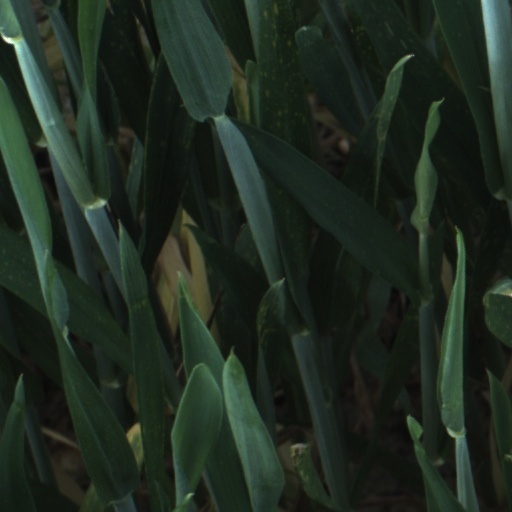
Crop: wheat